Hardcore punk

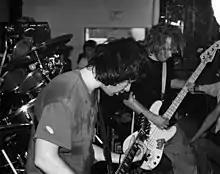
Corrosion of Conformity playing in Denver in 1986

The mid-1980s were a time of transition for the hardcore scene, with a number of influential bands from earlier in the decade changing their sound or breaking up. For instance, Black Flag's 1984 album "My War", which coincided with the band members growing their hair long, were criticized for having "gone heavy metal". The album's second side was called a road map for sludge metal, as well as being influenced by doom metal bands. Black Flag's eventual breakup in 1986 would coincide with the breakup of one of the other most influential hardcore bands, the Dead Kennedys.